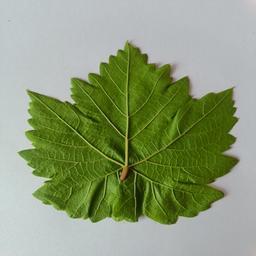
Label: Healthy Leaves